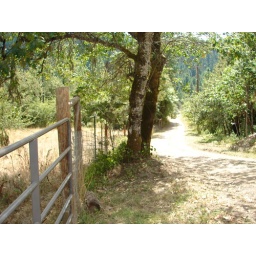
Myrtle point crater lake real estate houses in Oregon 2007 148